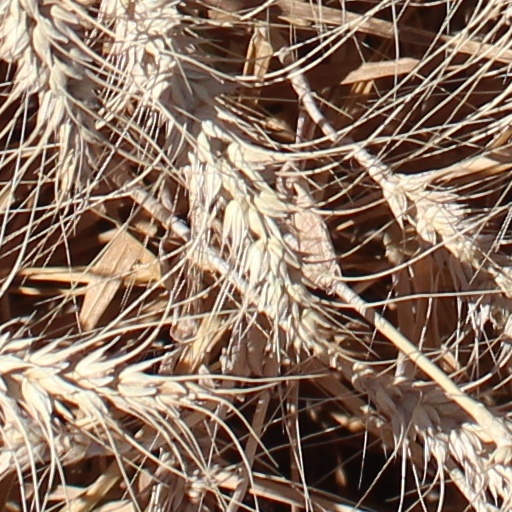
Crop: wheat